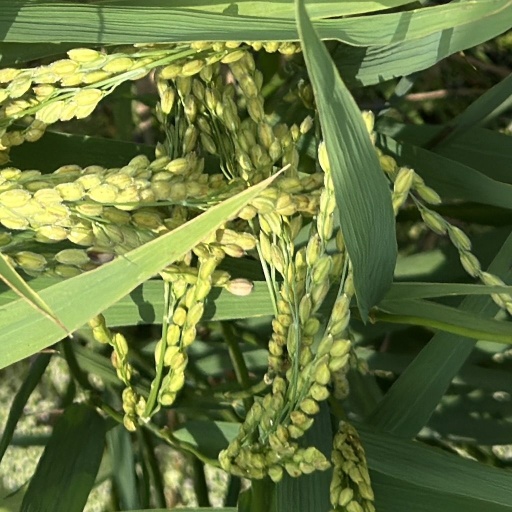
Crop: rice